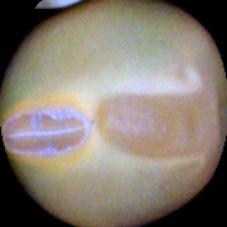
Label: Immature